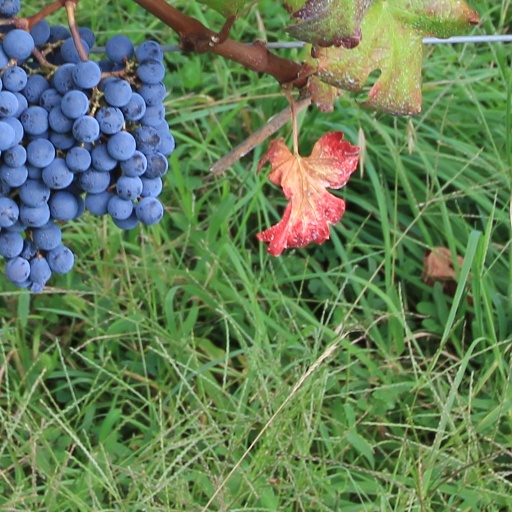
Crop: grape